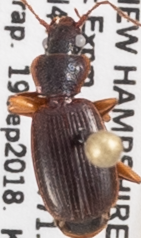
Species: Cymindis cribricollis
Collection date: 2018-09-19
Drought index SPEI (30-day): -1.376
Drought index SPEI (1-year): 0.24
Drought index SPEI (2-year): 0.498